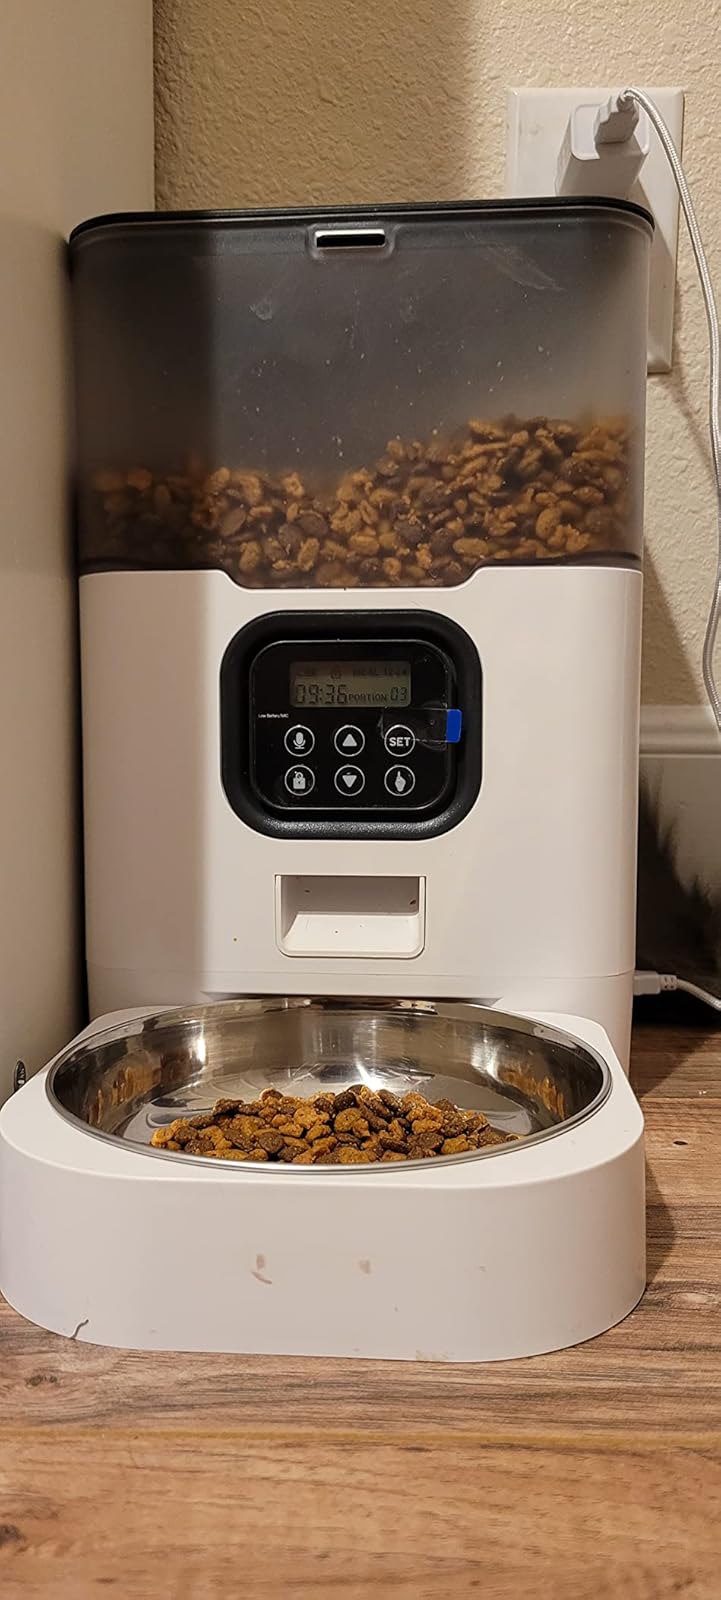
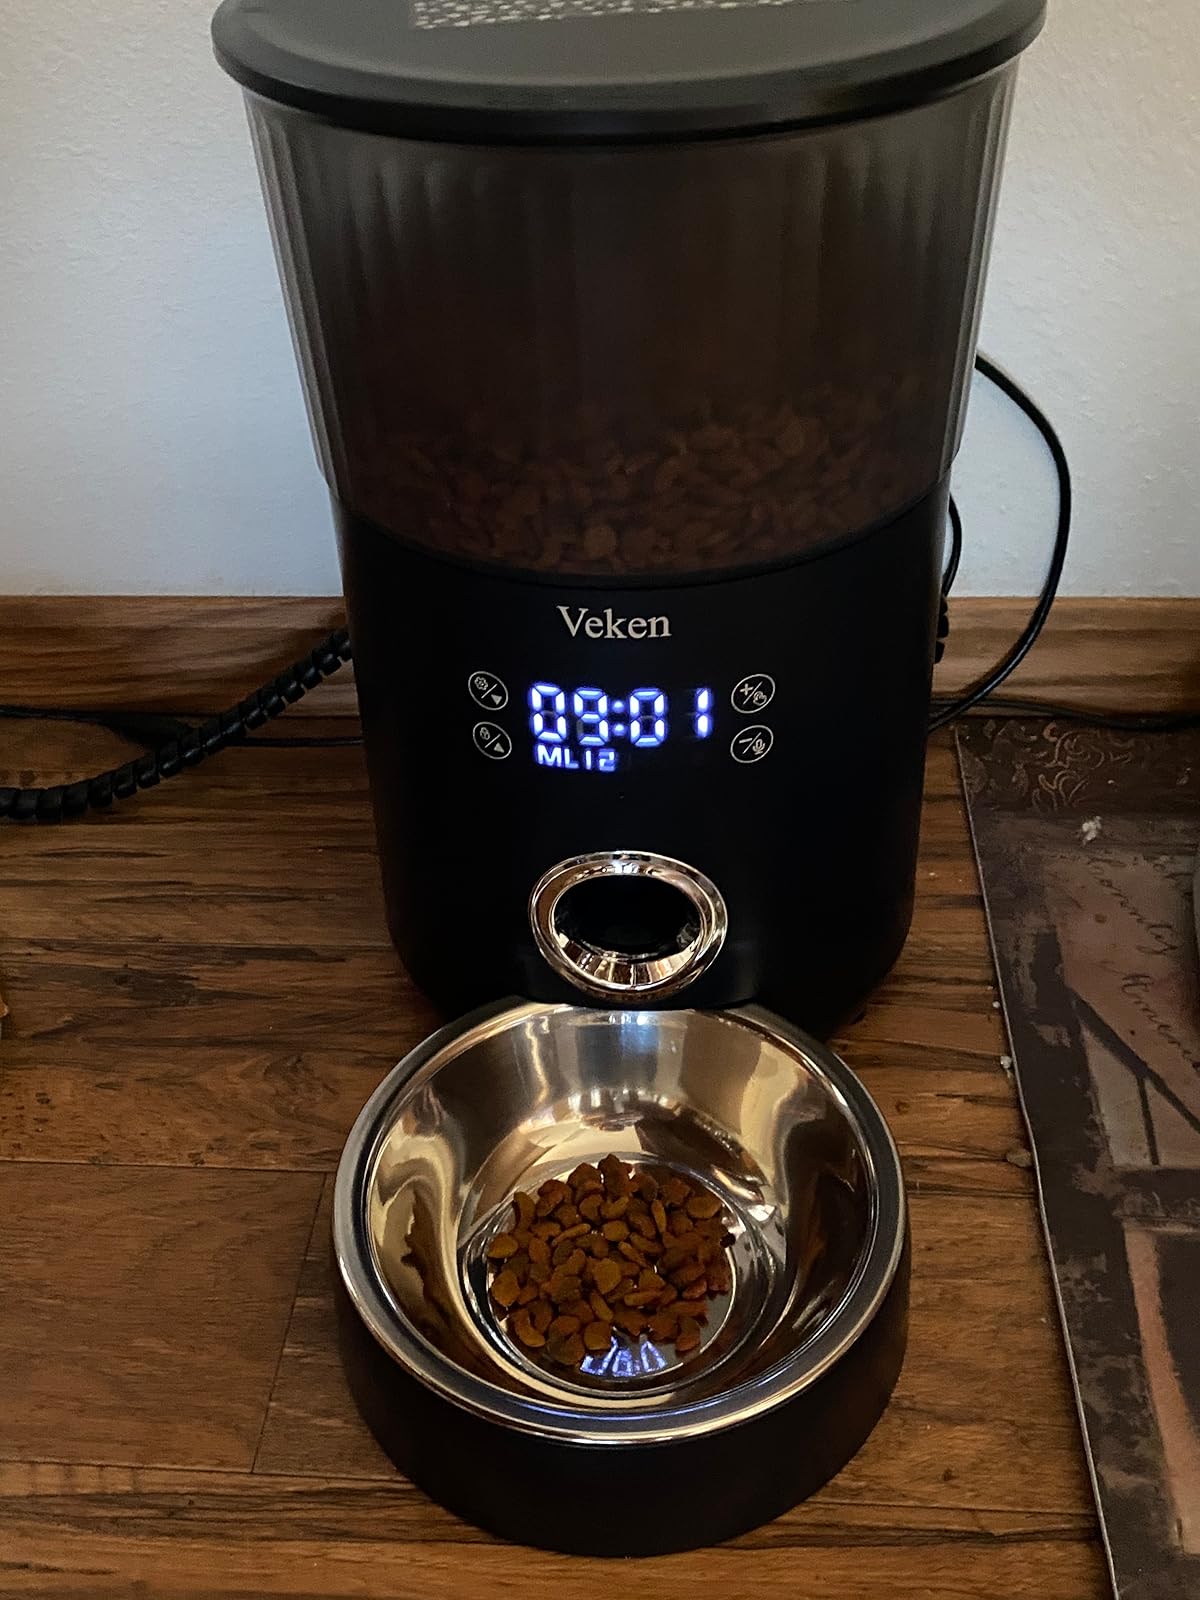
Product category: items_feeder
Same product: no